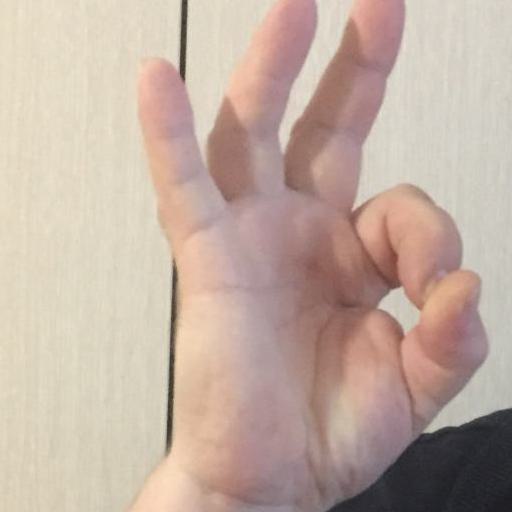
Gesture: ok